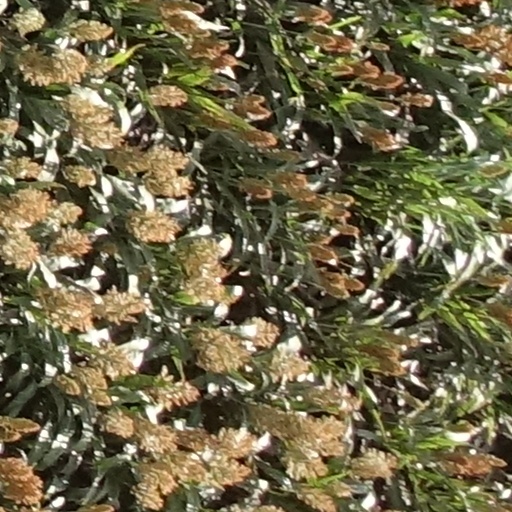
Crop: sorghum